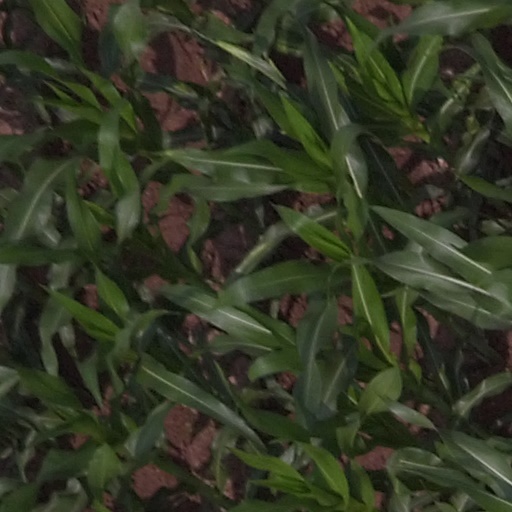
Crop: maize; corn